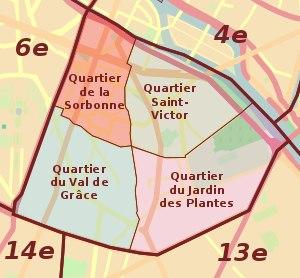
Le quartier Jardin-des-Plantes est le 18ᵉ quartier administratif de Paris situé dans le 5ᵉ arrondissement, autour du Jardin des plantes. Plusieurs rues de ce quartier portent les noms de naturalistes du Jardin du Roi devenu Muséum national d'histoire naturelle.
Le quartier Saint-Victor est le 17ᵉ quartier administratif de Paris situé dans le 5ᵉ arrondissement. Il tire son nom de l'ancien faubourg Saint-Victor qui lui-même le tenait de l'abbaye Saint-Victor.
Le 5ᵉ arrondissement de Paris est le plus ancien quartier de la ville : il recouvre la plus grande partie du quartier latin, construit par les Romains sous l'Antiquité. Il est situé sur la rive gauche, au bord de la Seine. Il est bordé au nord par la Seine et le 4ᵉ arrondissement, à l'ouest par le 6ᵉ arrondissement, et au sud par les 14ᵉ et 13ᵉ arrondissements.
Le quartier du Val-de-Grâce est le 19ᵉ quartier administratif de Paris situé dans le 5ᵉ arrondissement.